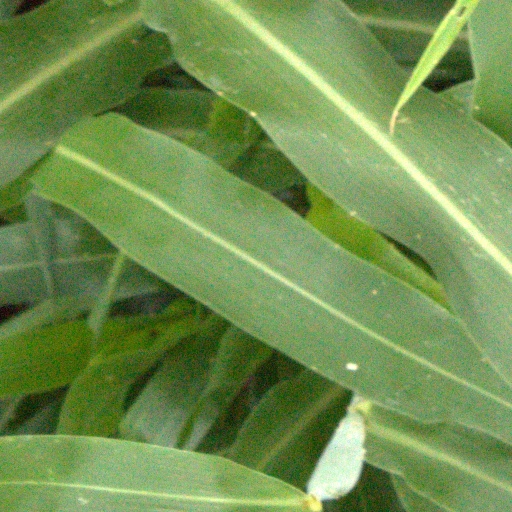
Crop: sorghum